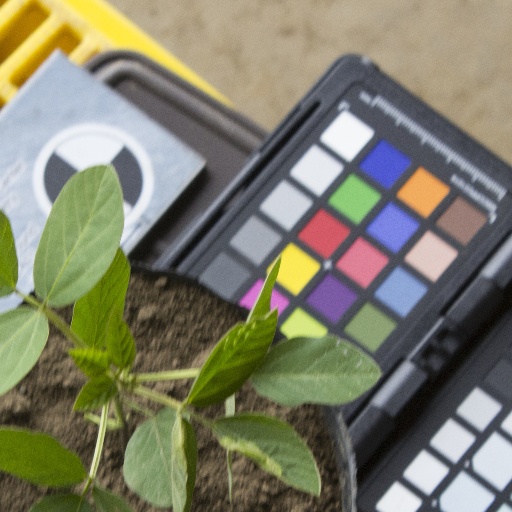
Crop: soybean